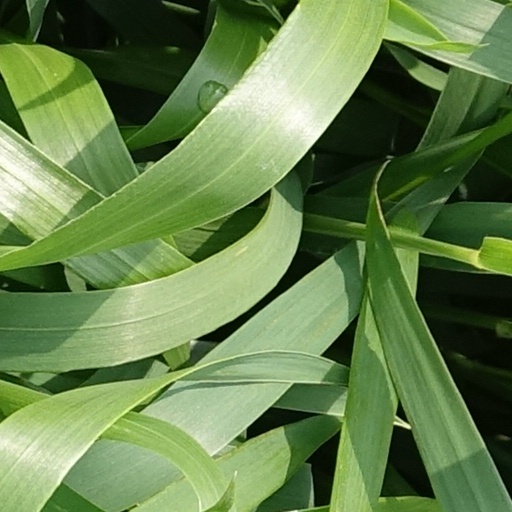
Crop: wheat